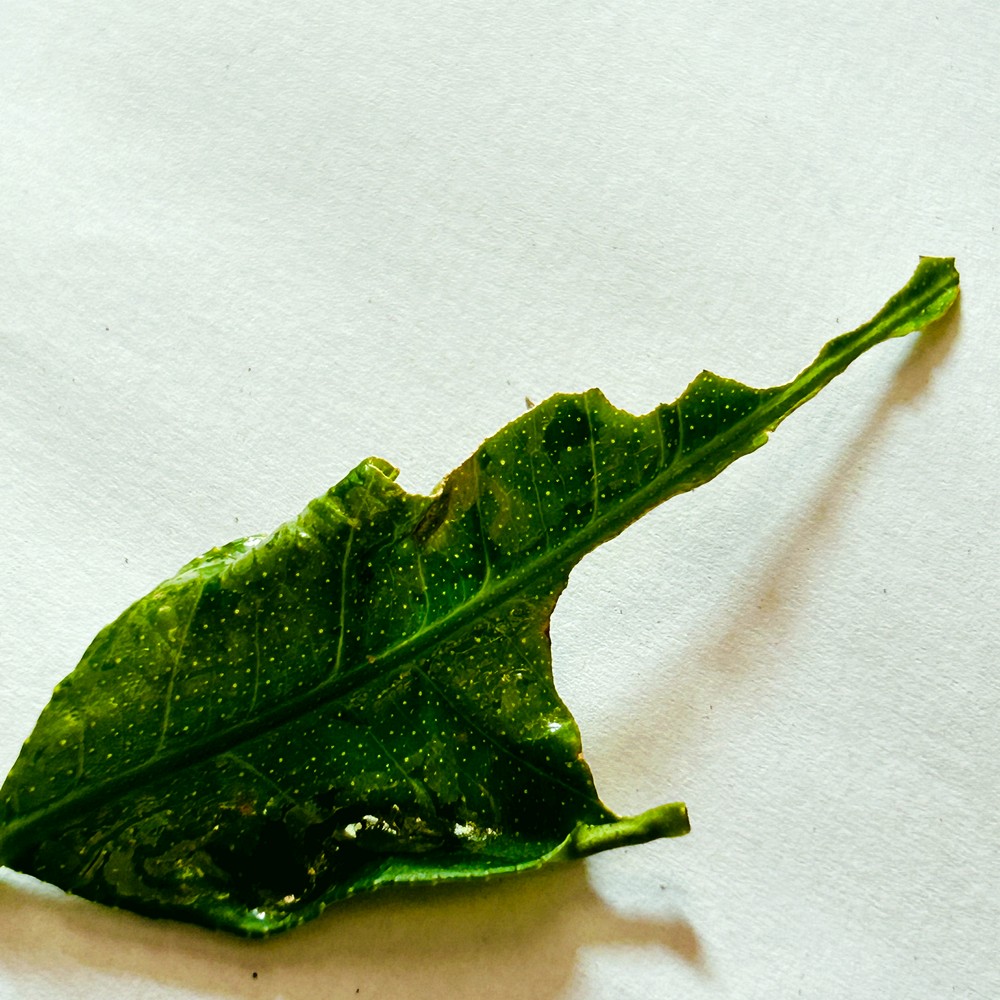
Label: Deficiency Leaf